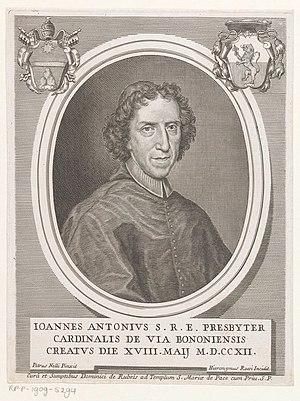
Gianantonio Davia est un cardinal italien du XVIIIᵉ siècle.